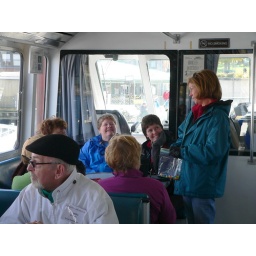
Taken on our light house tour boat ride from Bar Harbor, Maine in October 2010